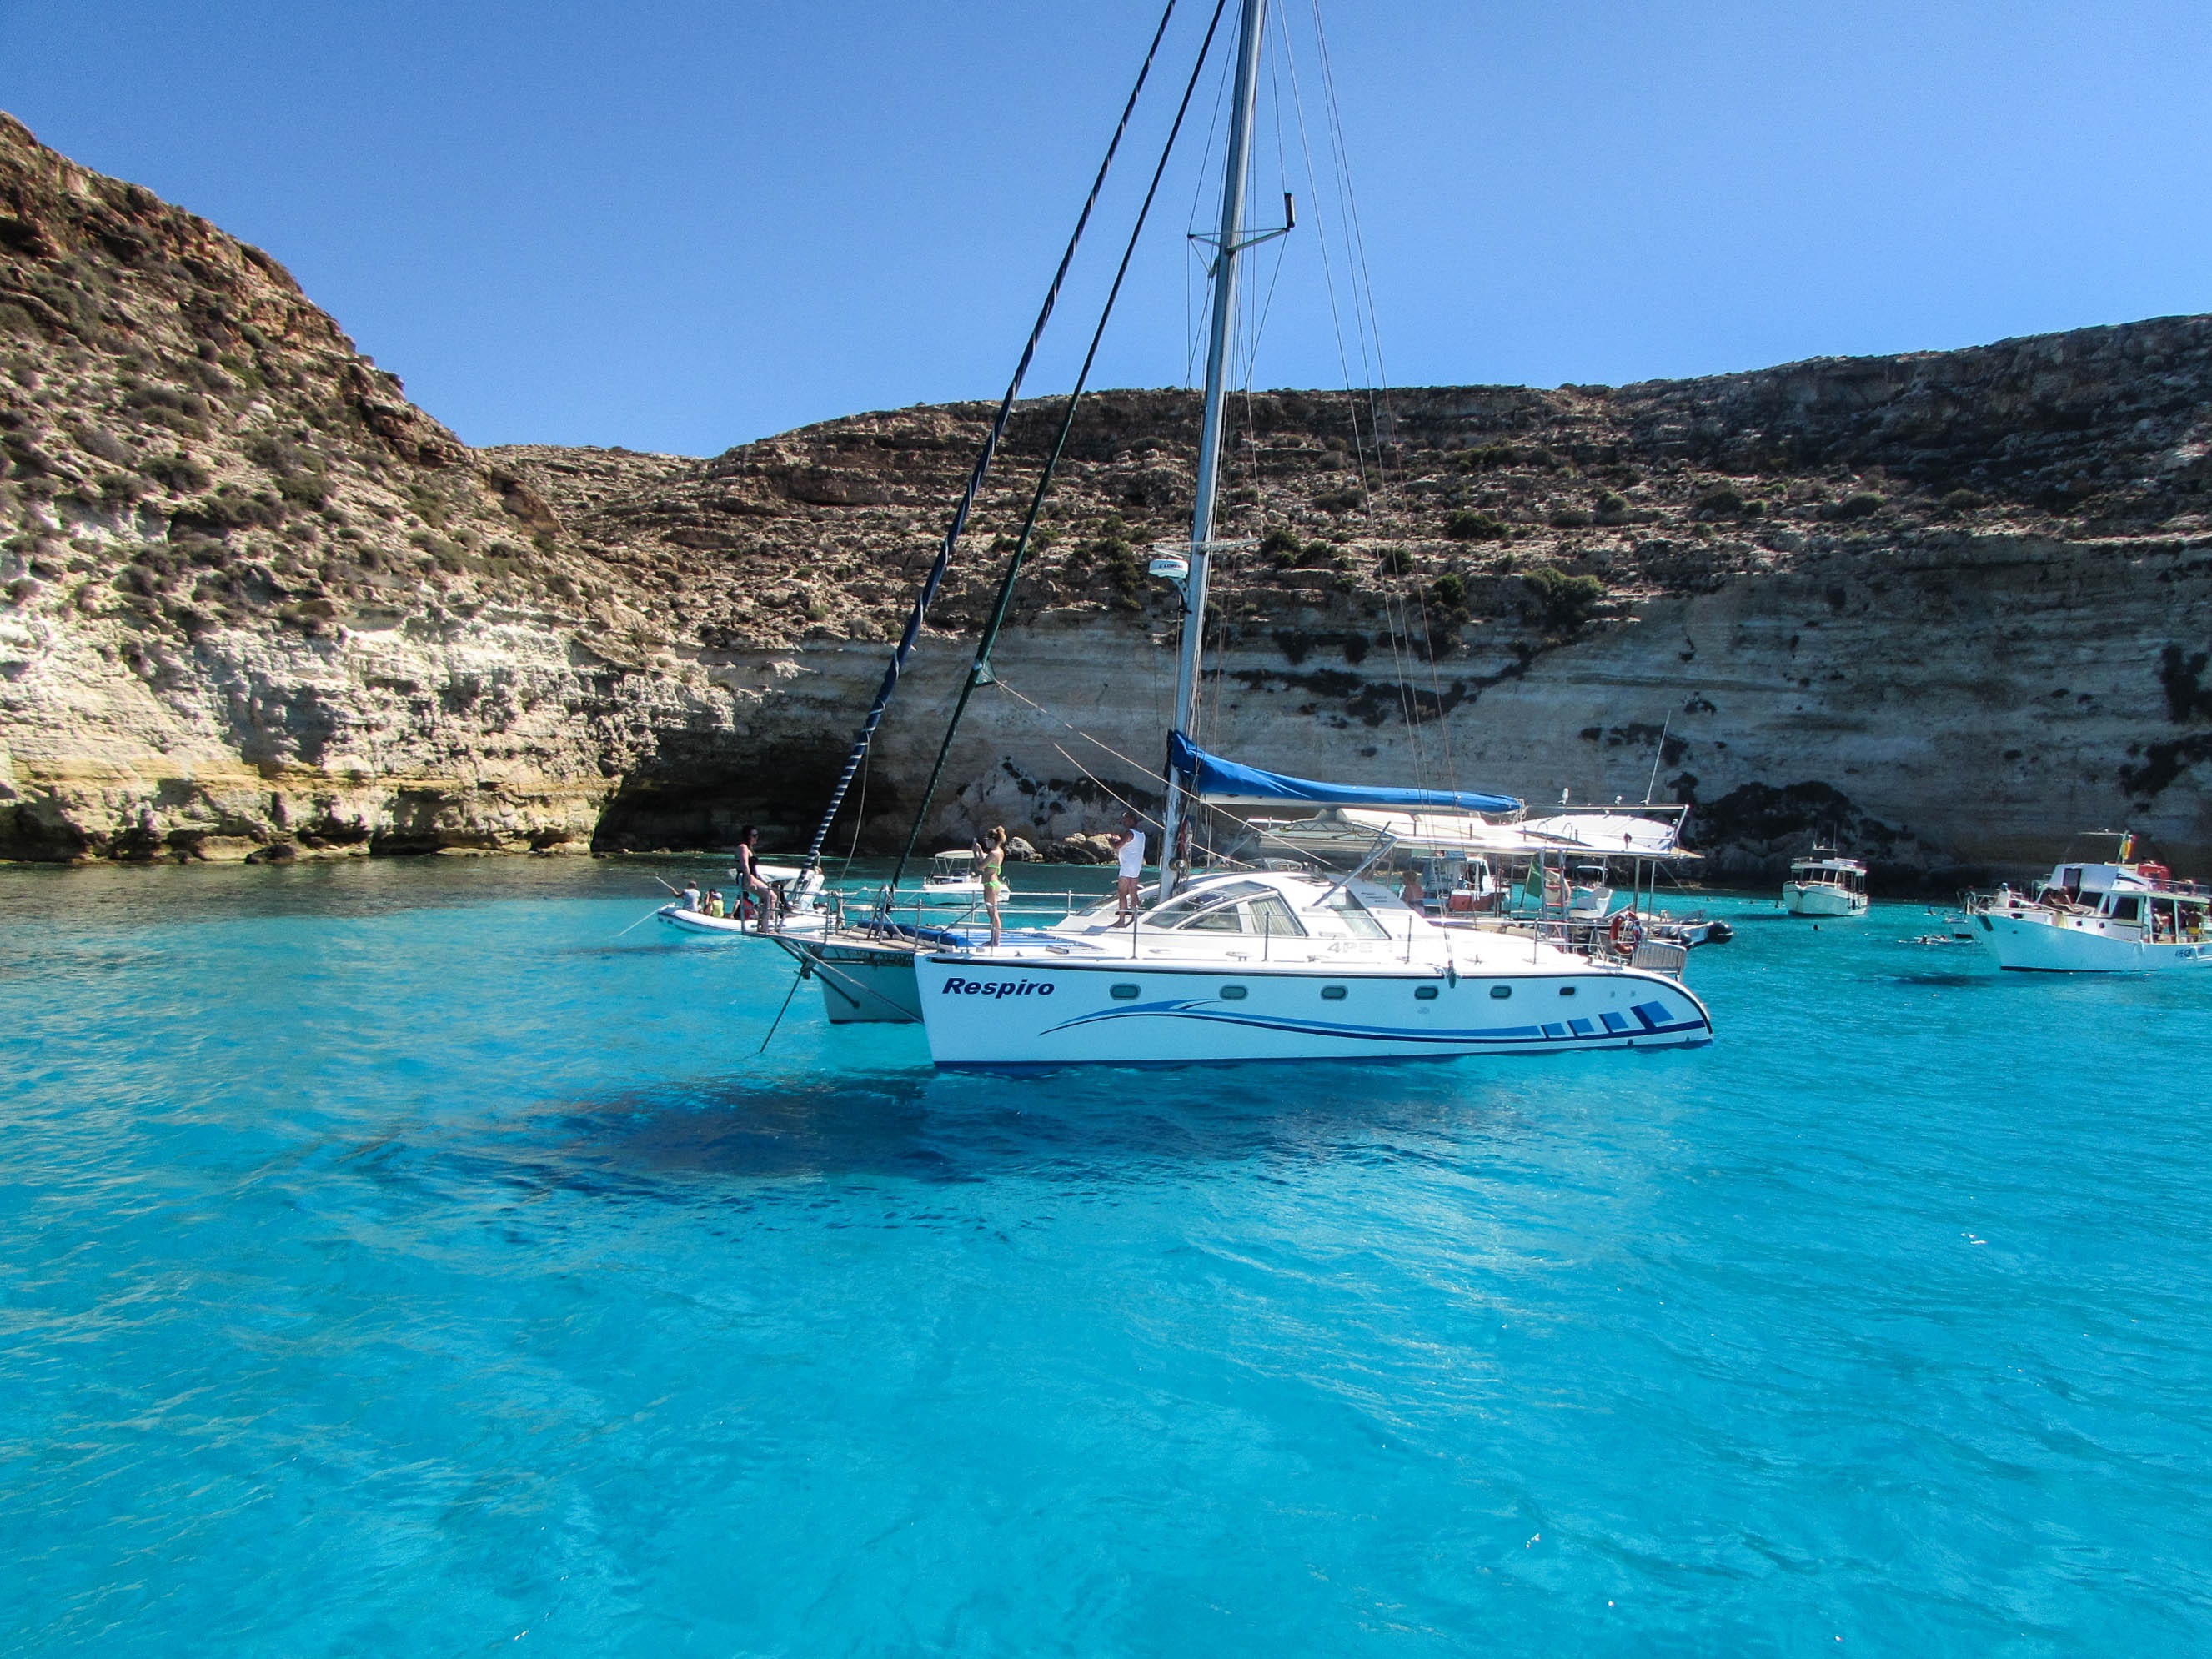
sea, ocean, boat, summer, travel, vehicle, relax, mast, sailing, yacht, seascape, lagoon, bay, marina, sailboat, boating, sail, watercraft, catamaran, lampedusa, pelagie